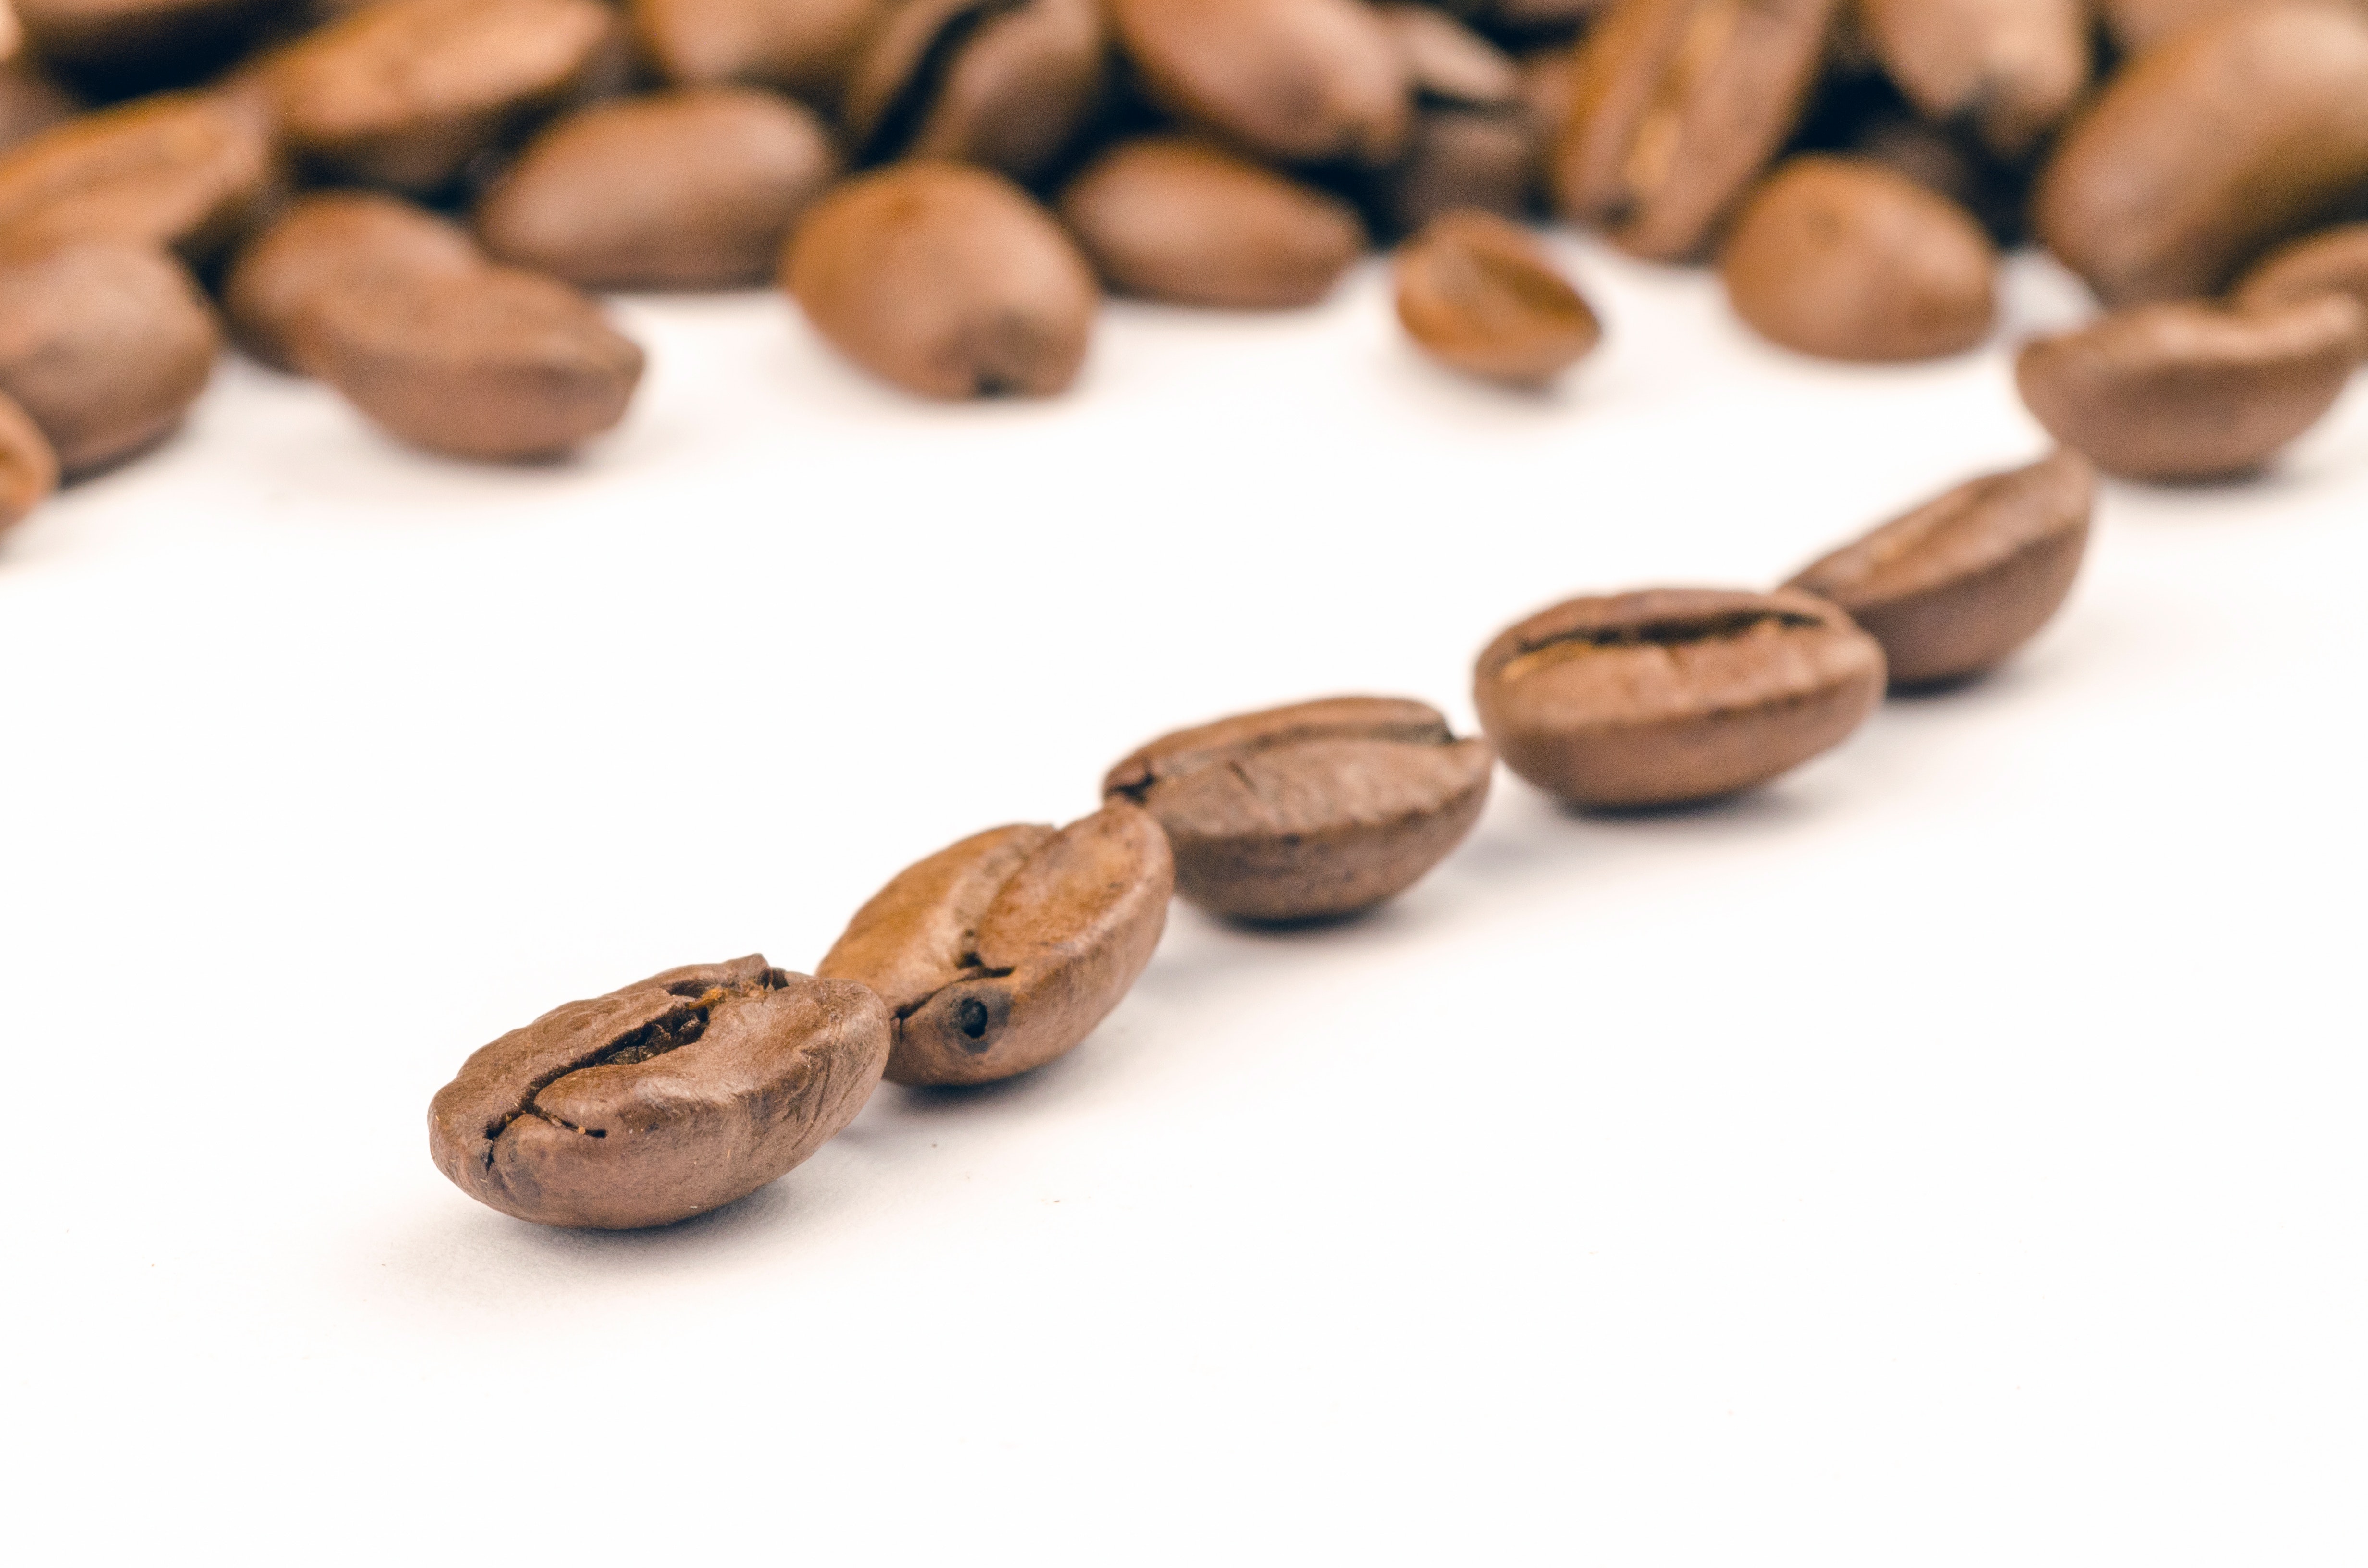
caffeine, food, jamaican blue mountain coffee, bean, plant, produce, superfood, ingredient, Java coffee, seed, nuts seeds